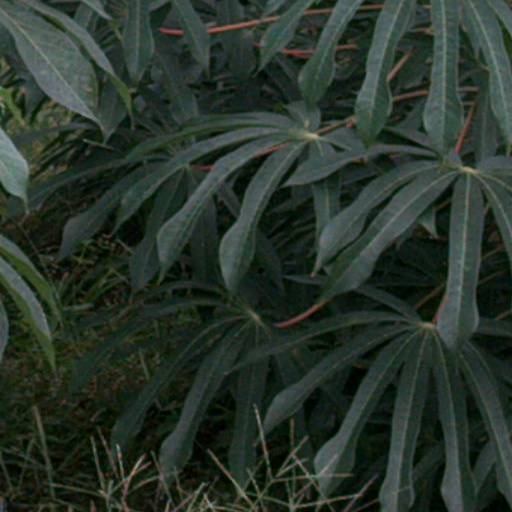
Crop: cassava